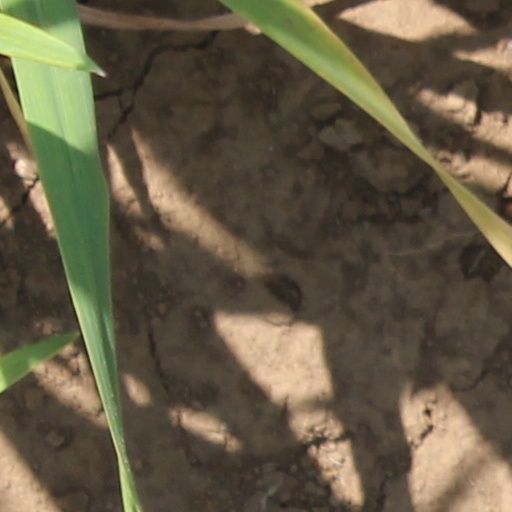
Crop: wheat